Office Building of the National Committee of the Chinese People's Political Consultative Conference

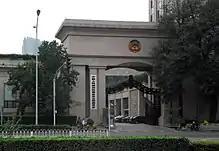
The gate outside the CPPCC office building at No. 23 Taipingqiao Street

The total construction area of the CPPCC office building is 45,000 square meters, with 2 underground floors and 14 above-ground floors, with a total height of 52 meters. The above-ground buildings are composed of five parts: the Standing Committee Meeting Building, the Group Meeting Building, the Chief Office Building, the Executive Office Building, and the Multifunctional Garden Plaza. The Garden Plaza connects the four independent buildings into an organic whole, with functions such as office, meeting, reception, fitness, rest, and entertainment. The foundation of the project adopts large-diameter artificially excavated and expanded bottom cast-in-place piles and local raft foundations. The main body is a fully cast-in-place reinforced concrete frame shear wall structure. The floor slab adopts an unbonded prestressed post-tensioned structural system. The 32-meter-long span roof adopts a bolt ball node steel grid structure. The exterior decoration is all rust stone granite and black aluminum alloy frame glass curtain wall. The new building is coordinated and unified with the original CPPCC auditorium. In the design, 10 ancient trees within the site were retained and the ancient trees were divided into three outdoor gardens. The buildings were arranged in a triangular shape, and the gardens were surrounded by buildings.